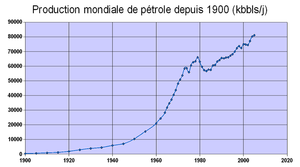
Le pétrole, dit aussi naphte dans l'antiquité, est une roche liquide d'origine naturelle, une huile minérale composée d'une multitude de composés organiques, essentiellement des hydrocarbures, piégée dans des formations géologiques particulières.
L'exploitation du pétrole remonte à une époque ancienne, mais son importance, commerciale et industrielle, croît à partir du XIXᵉ siècle pour connaître au XXᵉ siècle un essor économique et aussi une succession de crises.